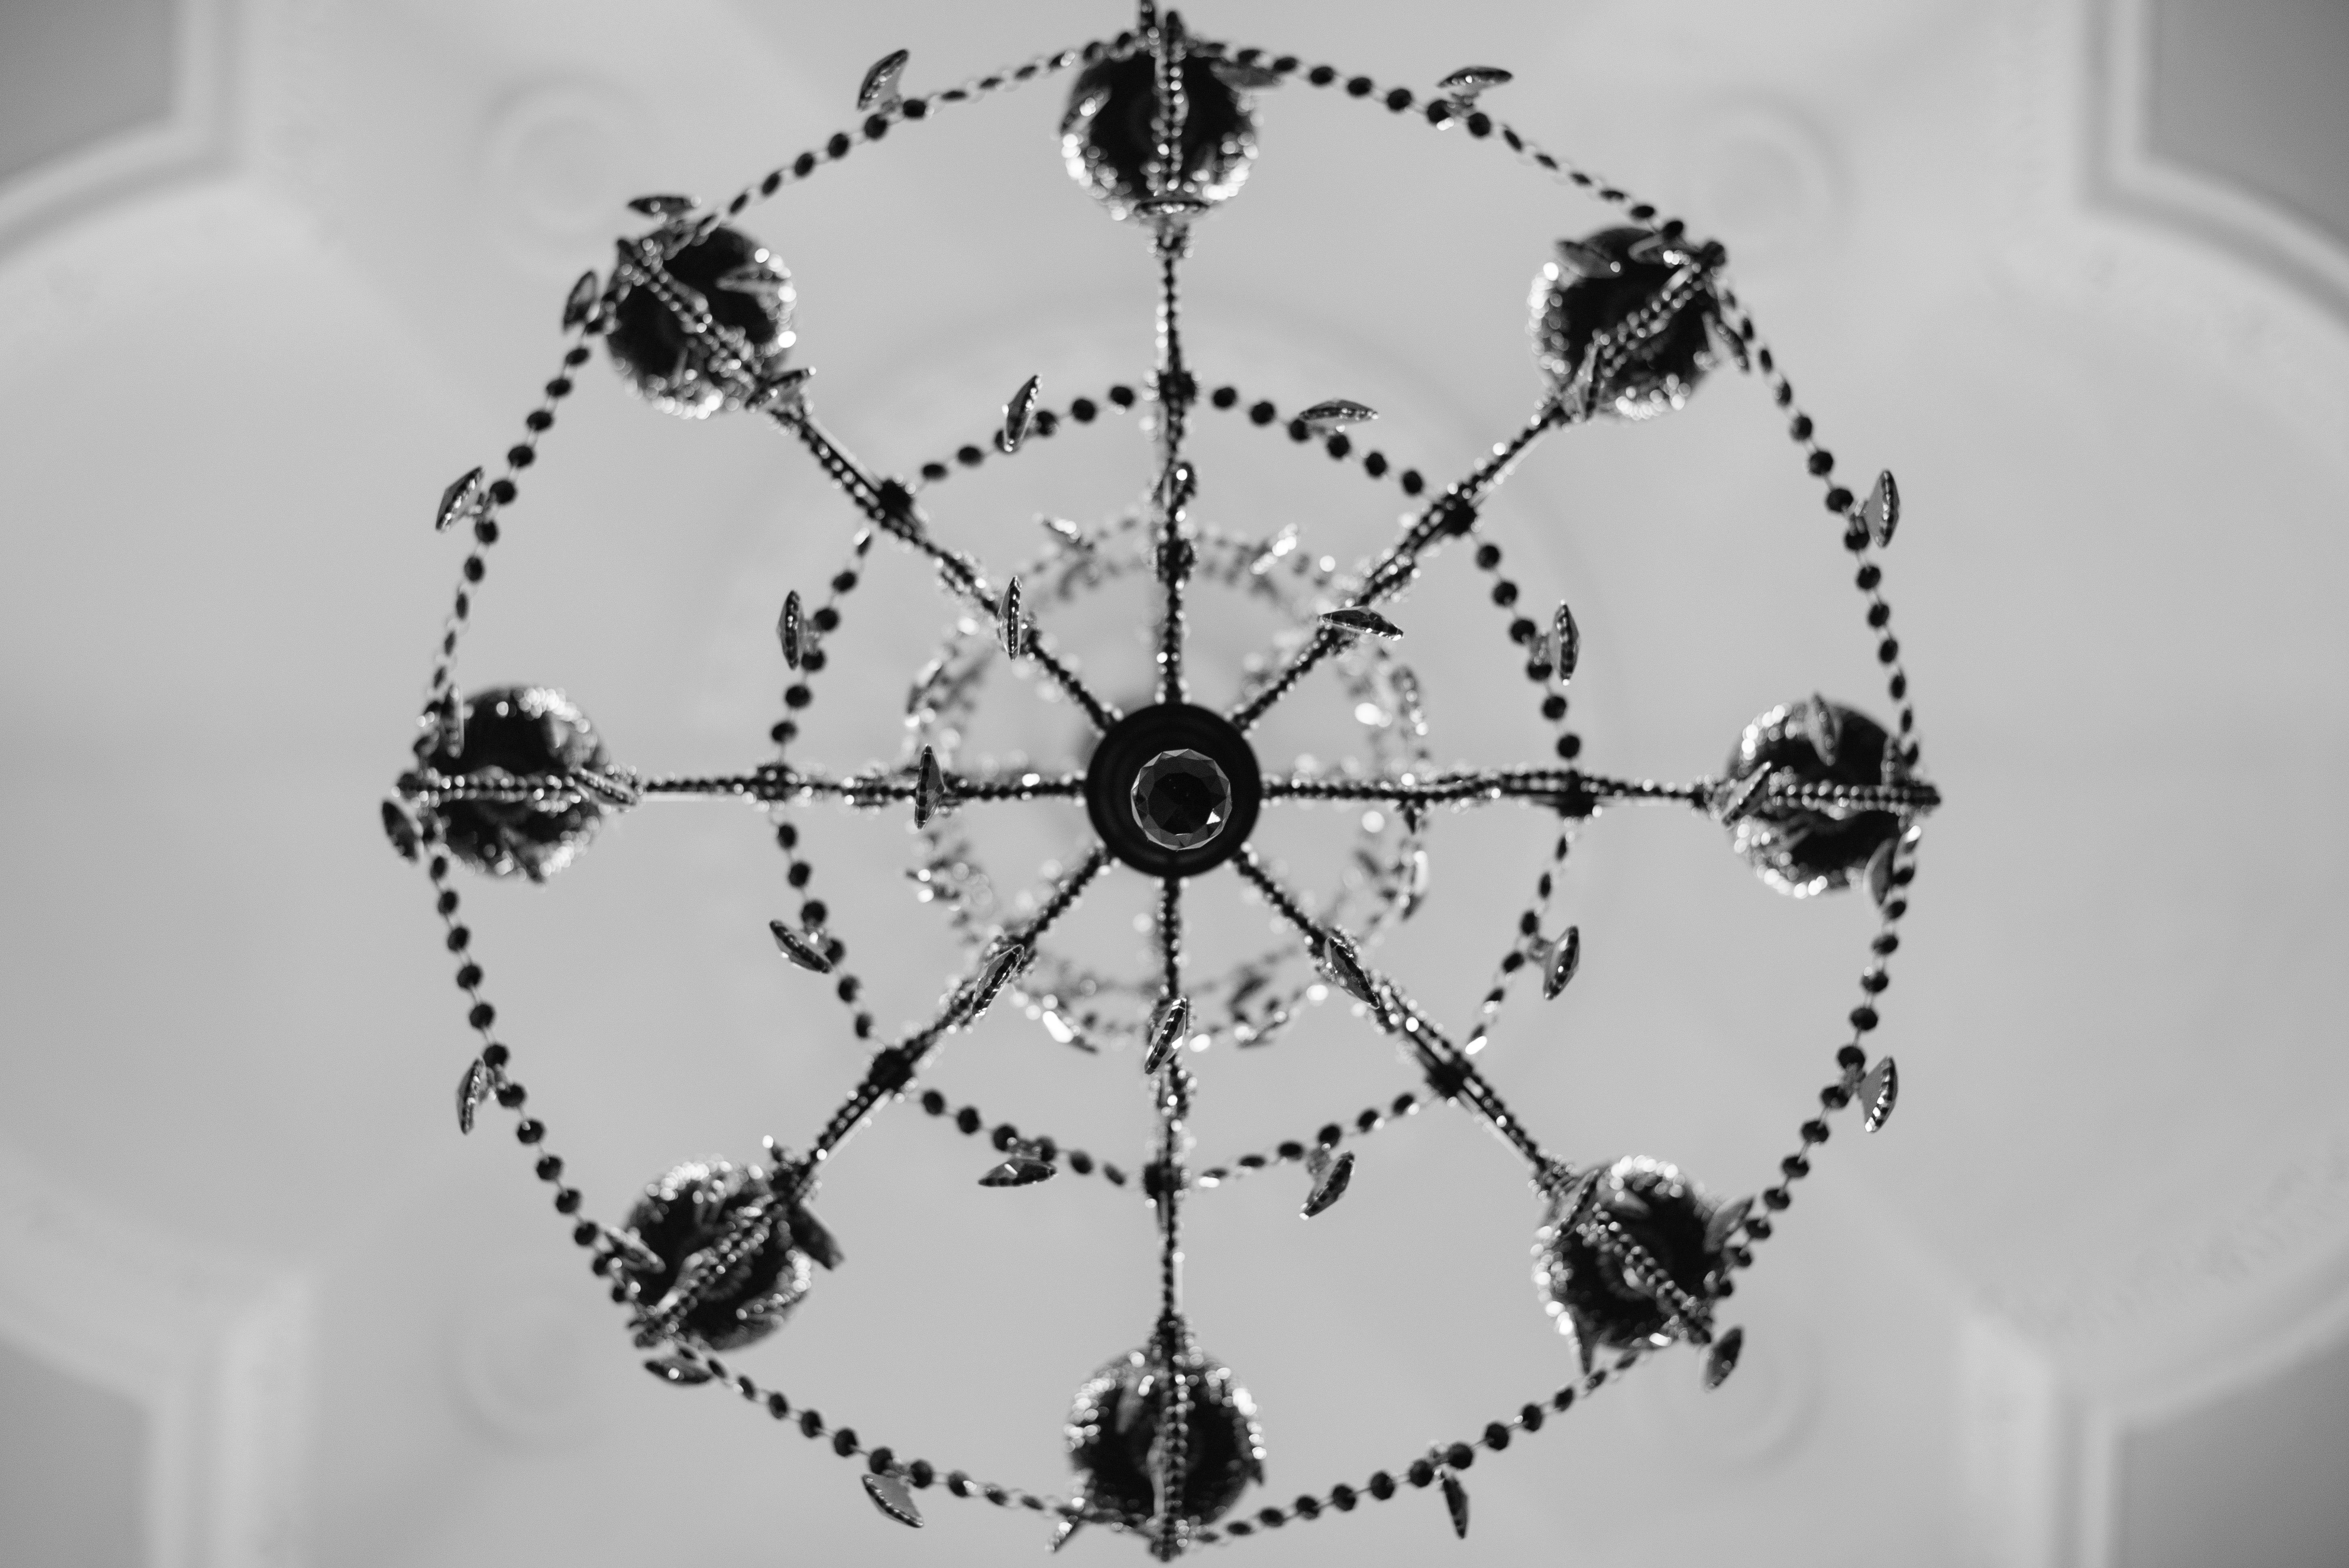
lighting, jewellery, symmetry, fashion accessory